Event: Nepal Earthquake
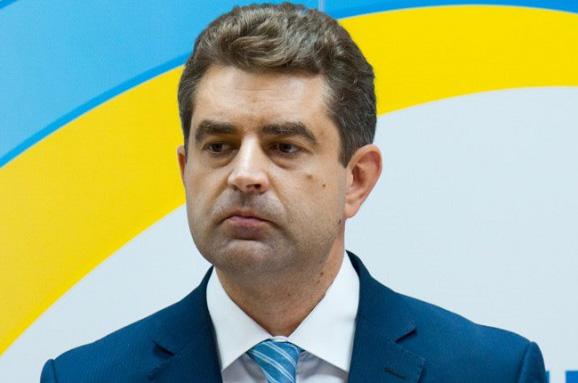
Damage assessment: no_damage